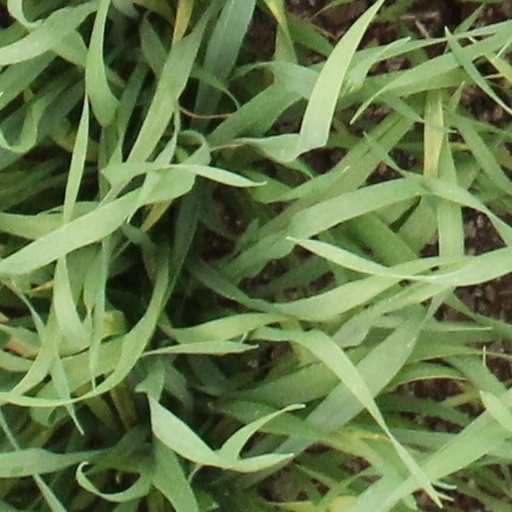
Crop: wheat